Daggett House

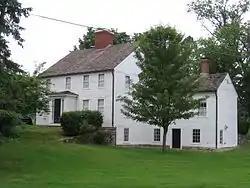
Daggett House in 2009

The Daggett House is an historic house in Slater Park in Pawtucket, Rhode Island. The house is the oldest standing house in Pawtucket and one of the oldest surviving buildings in the state.